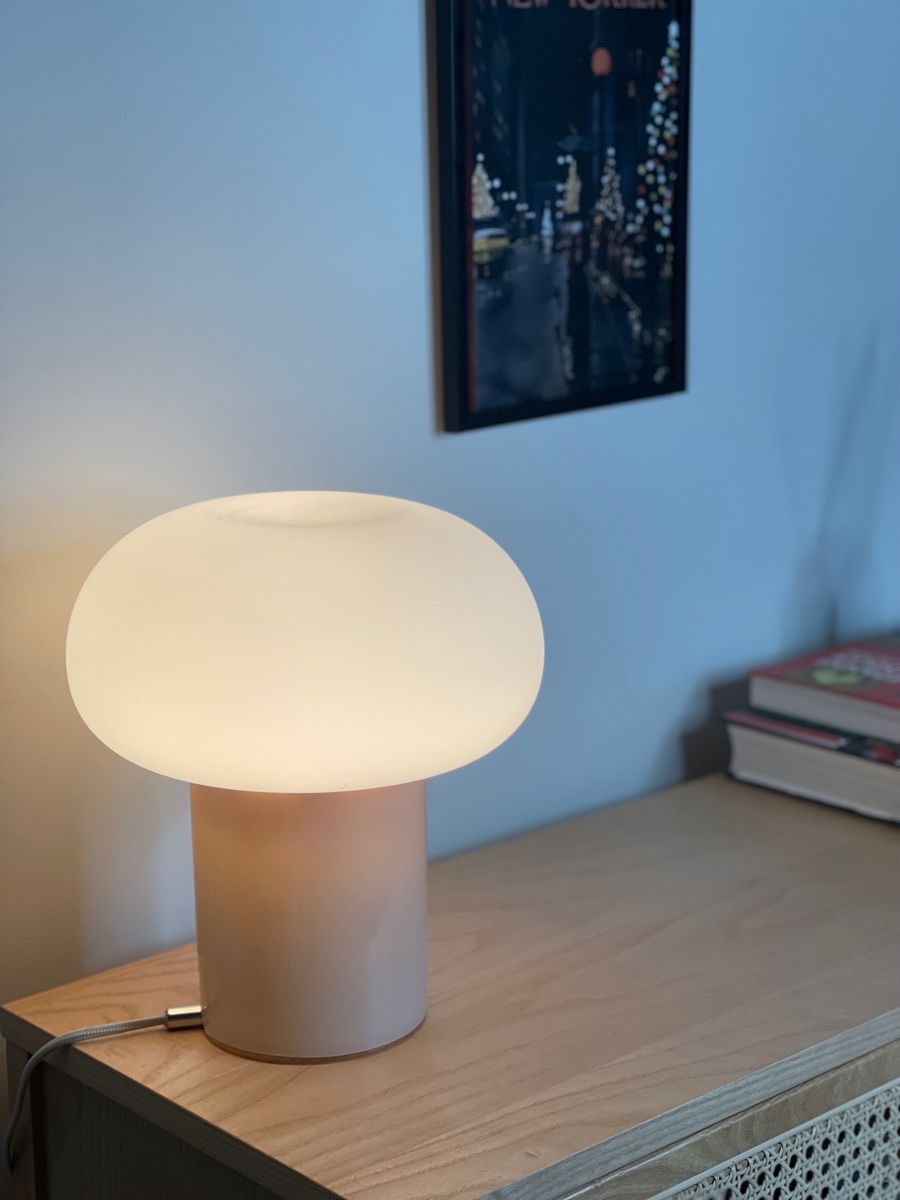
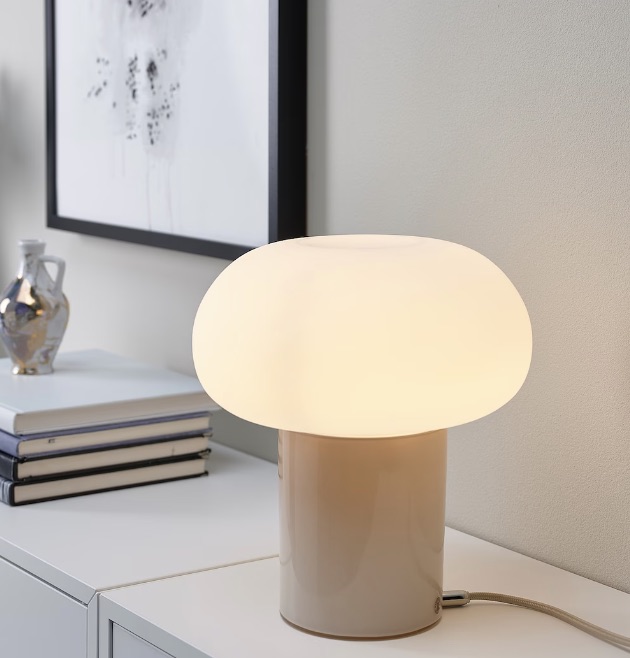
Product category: misc
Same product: yes